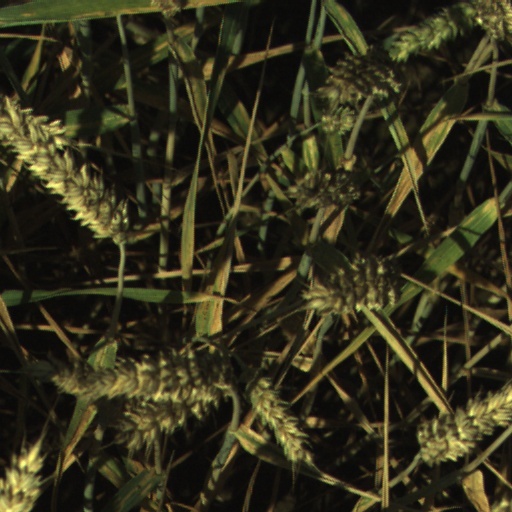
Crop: wheat